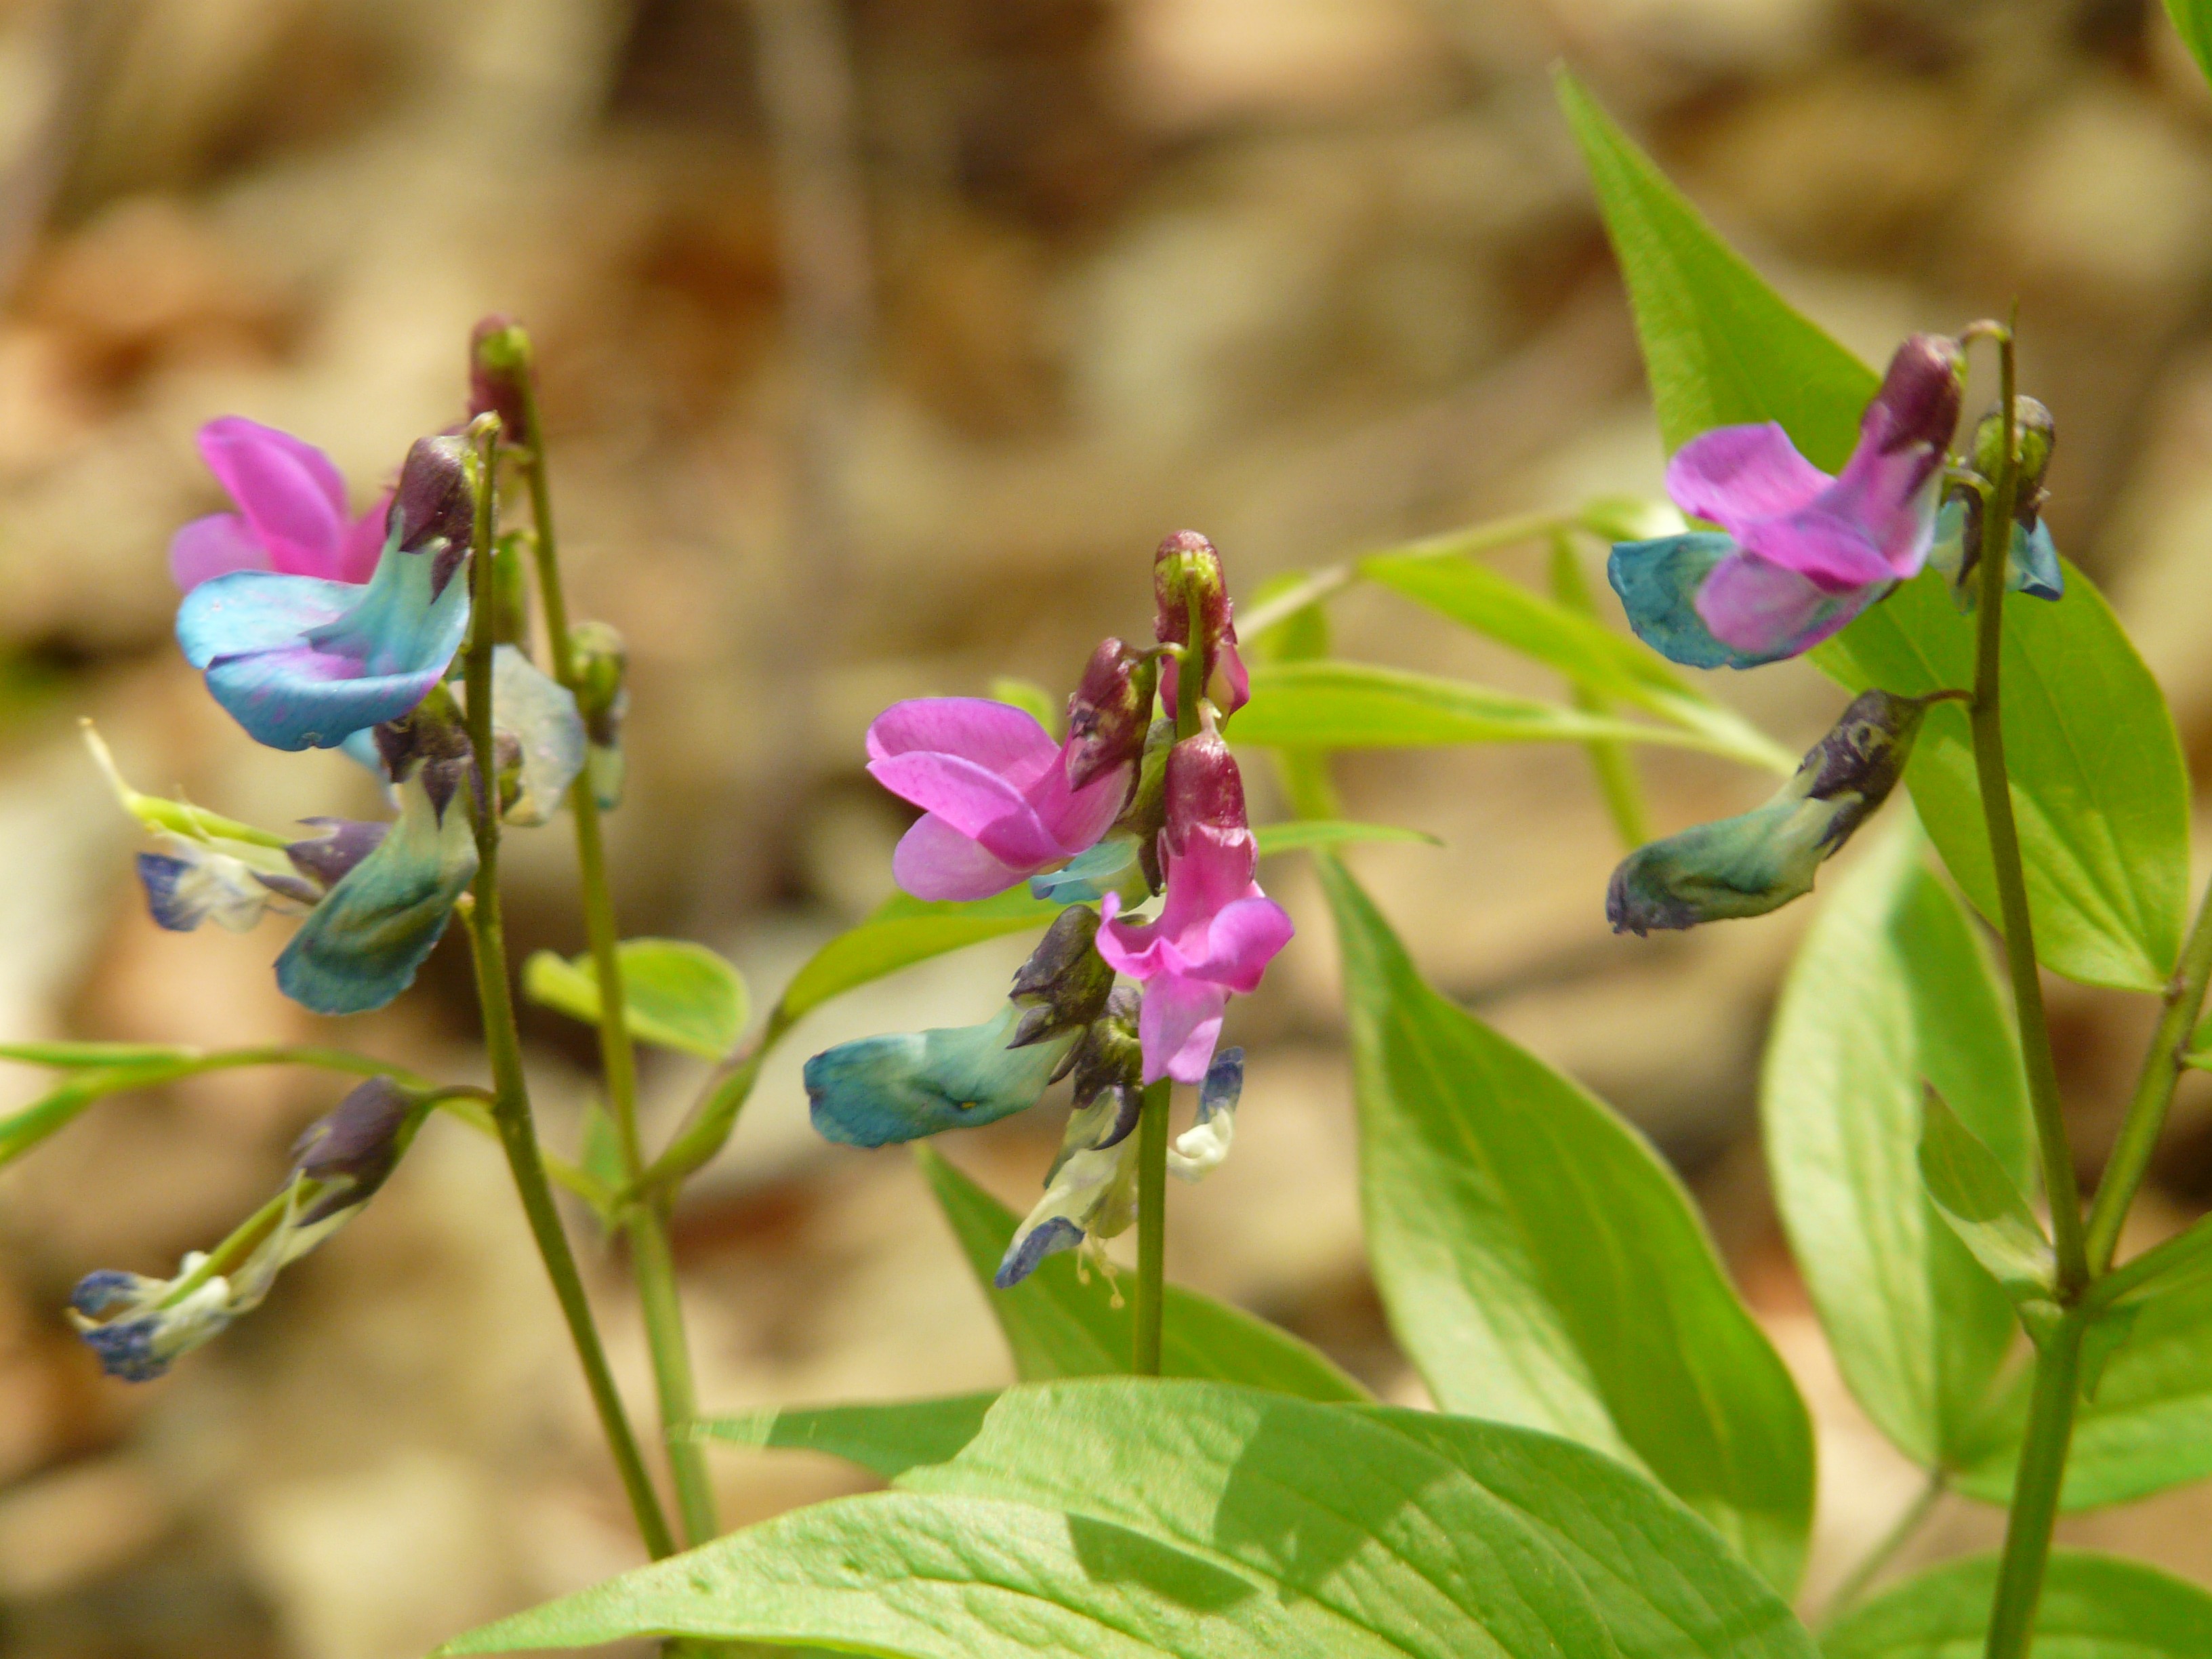
blossom, plant, flower, purple, bloom, spring, herb, produce, insect, macro, botany, blue, close, flora, wild flower, wildflower, wild plant, violet, macro photography, flowering plant, fabaceae, spring pea, land plant, dayflower family